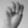
ASL letter: M